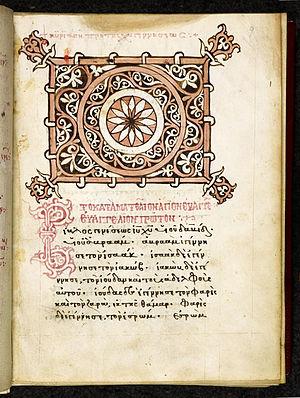
L'Évangile selon Matthieu est le premier des quatre évangiles canoniques que contient le Nouveau Testament. Il est aussi le tout premier livre du Nouveau Testament, alors que l'historiographie moderne le définit comme ultérieur aux Épîtres de Paul et à l'Évangile selon Marc.
Le groupe de manuscrits du Nouveau Testament grec est composé de ceux écrits sur parchemin en lettres minuscules. Ces parchemins ont tous été réalisés entre le IXᵉ et le XVᵉ siècle. Le nombre de ces manuscrits existant est estimé à plus de 2911.